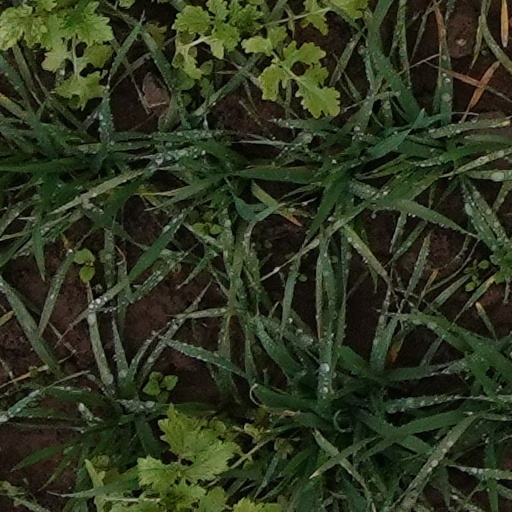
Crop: wheat